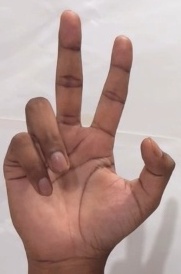
ASL sign: 3